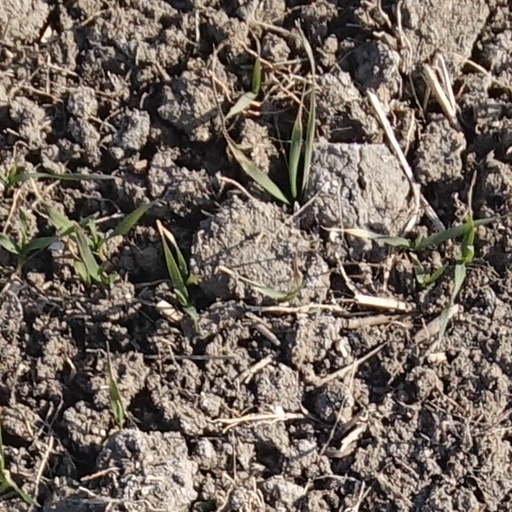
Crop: wheat